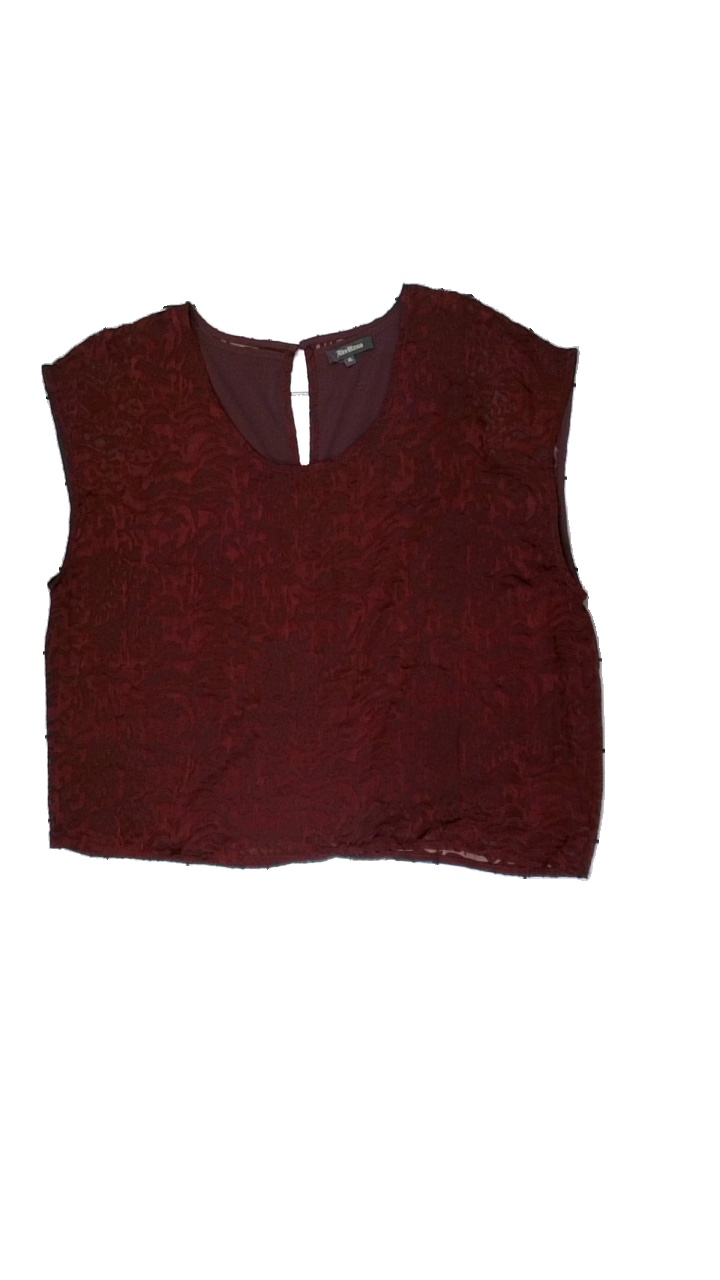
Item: Blouse (Ladies)
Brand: Alice Bizous (joy)
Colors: Red
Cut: Regular
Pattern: Animal print
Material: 66% viscose 34% polyester
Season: All
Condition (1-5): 4
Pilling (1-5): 4
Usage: Reuse
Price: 50-100